Edward II of England

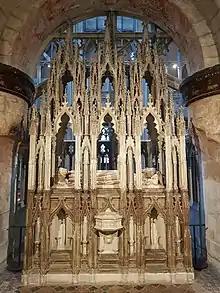
Edward II's tomb at Gloucester Cathedral

Isabella and Mortimer rapidly took revenge on the former regime. Hugh Despenser the Younger was put on trial, declared a traitor and sentenced to be disembowelled, castrated and quartered; he was duly executed on 24 November 1326. Edward's former chancellor, Robert Baldock, died in Fleet Prison; the Earl of Arundel was beheaded. Edward's position, however, was problematic; he was still married to Isabella and, in principle, he remained the king, but most of the new administration had much to lose were he to be released and potentially regain power.